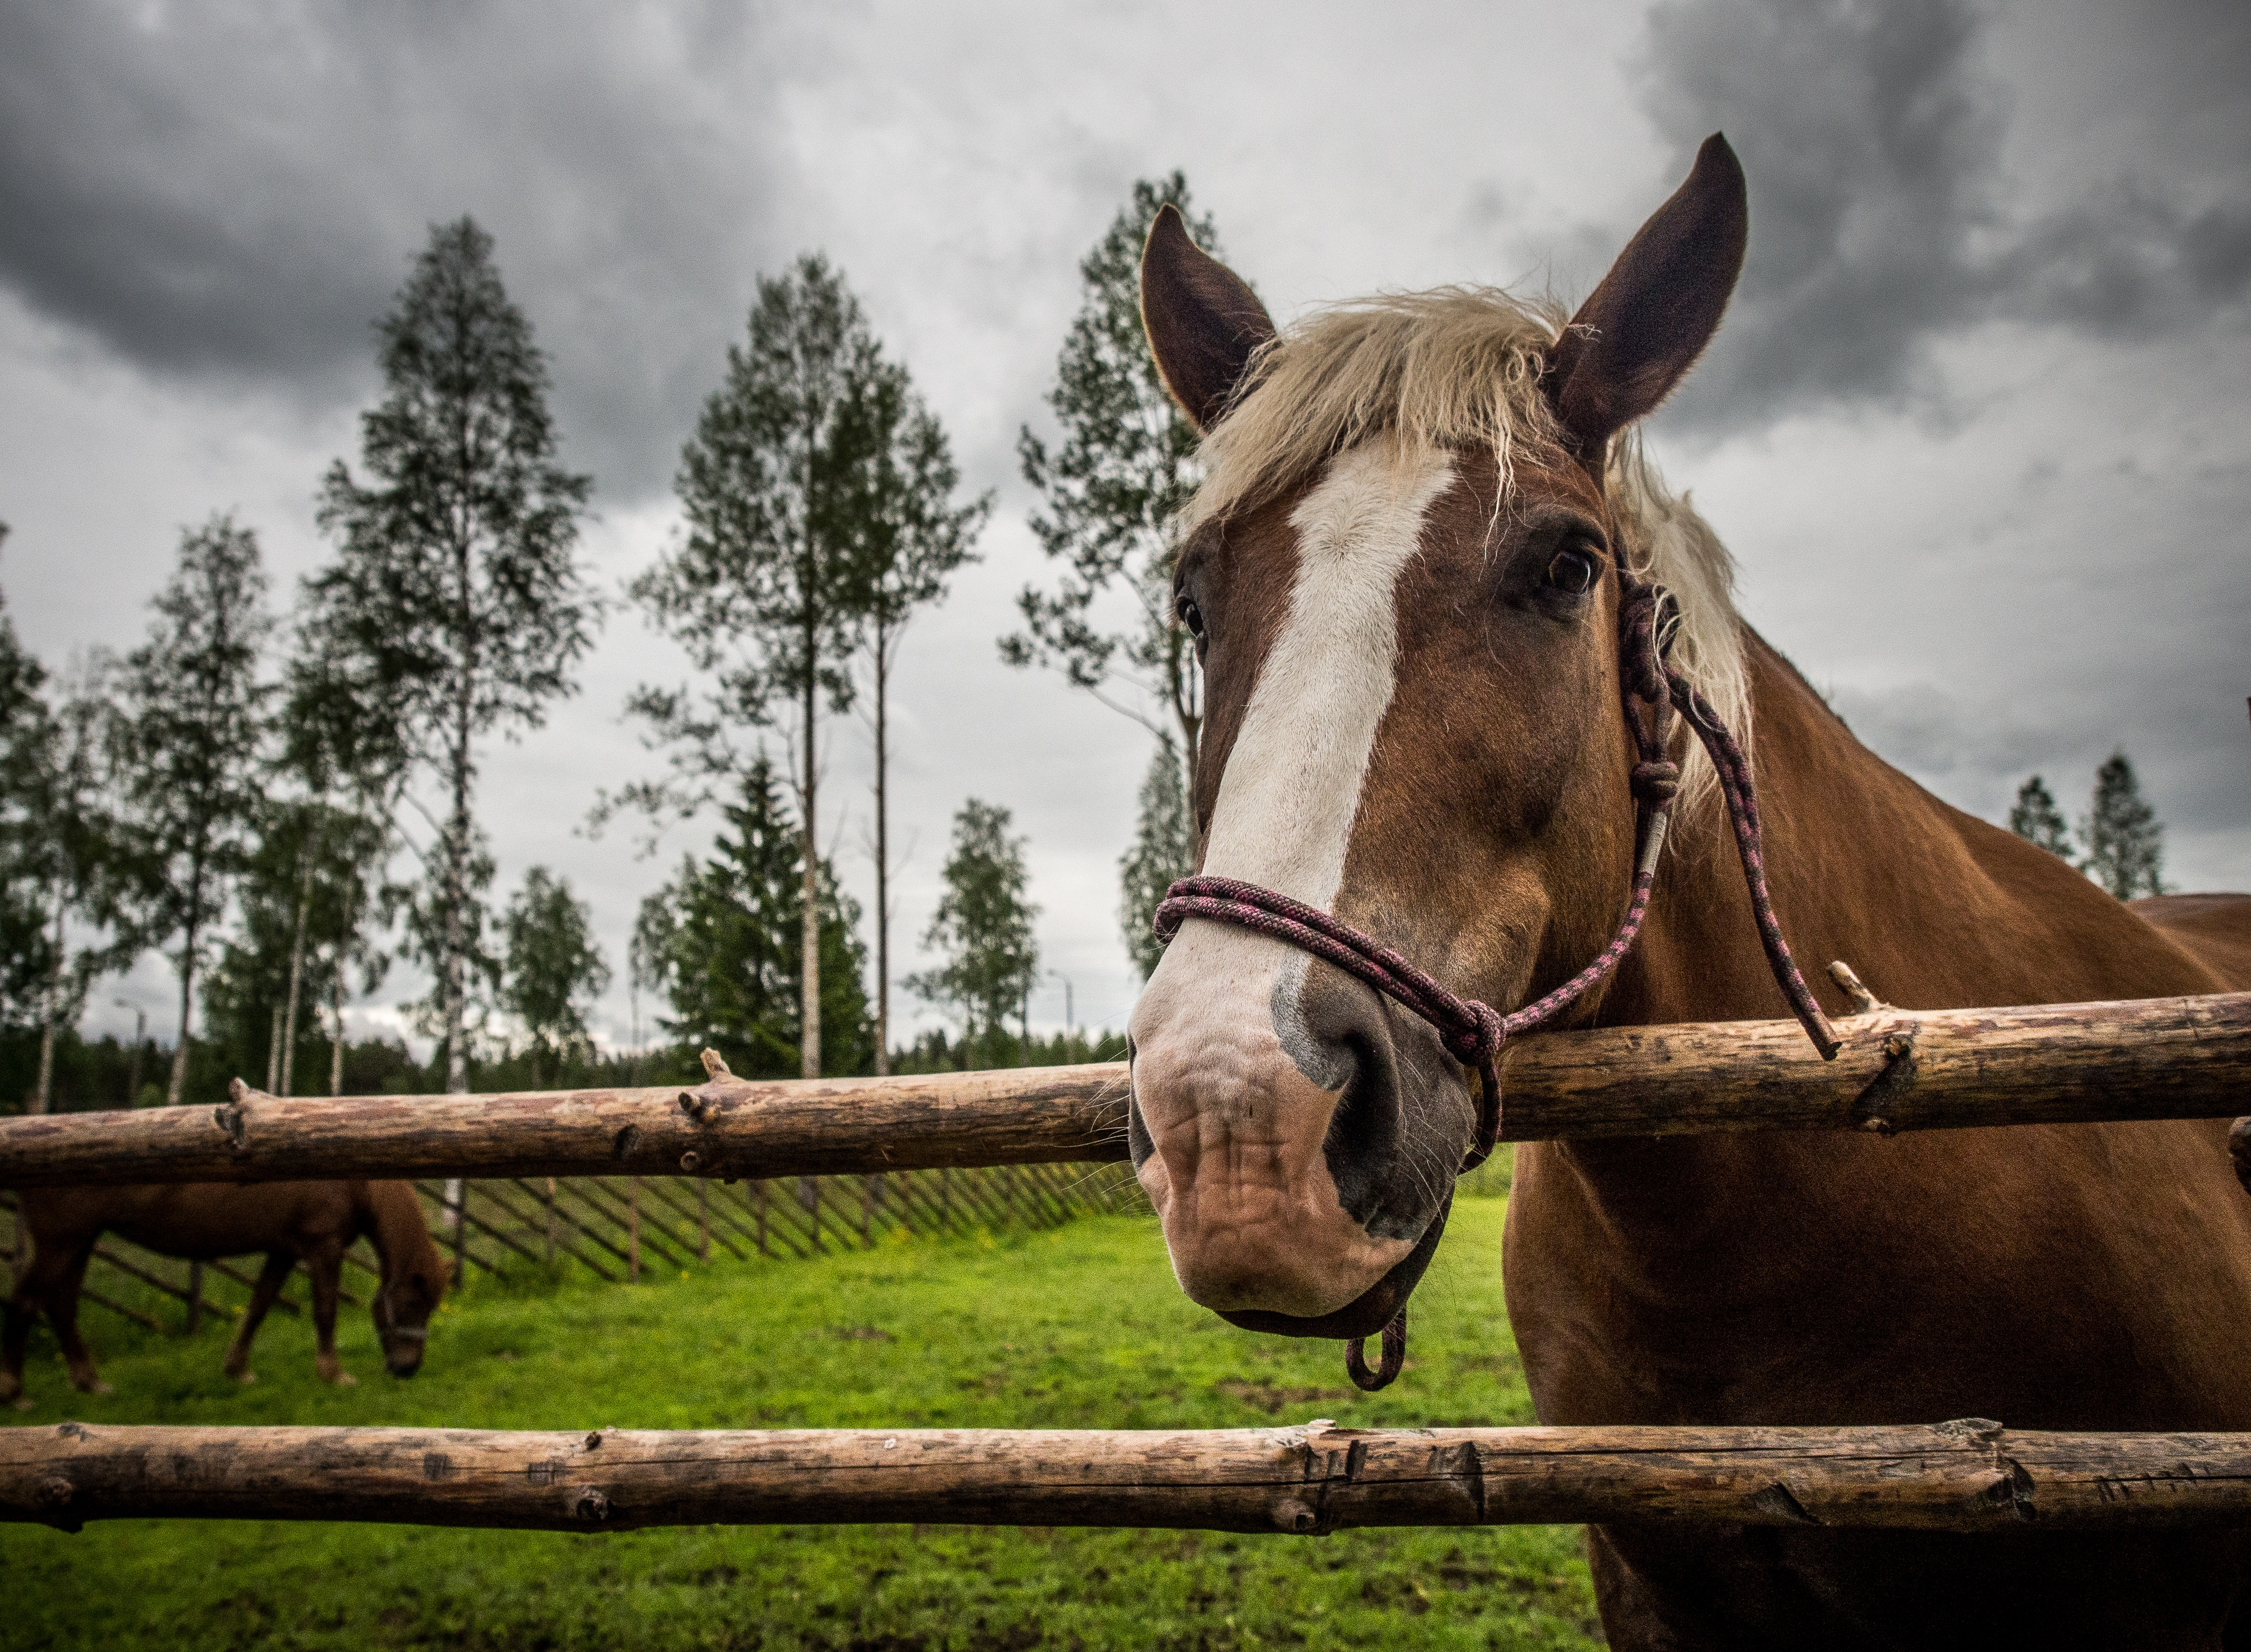
animal, summer, pasture, horse, mammal, stallion, mane, bridle, mare, rural area, equestrianism, pack animal, horse like mammal, mustang horse, the finnish horse